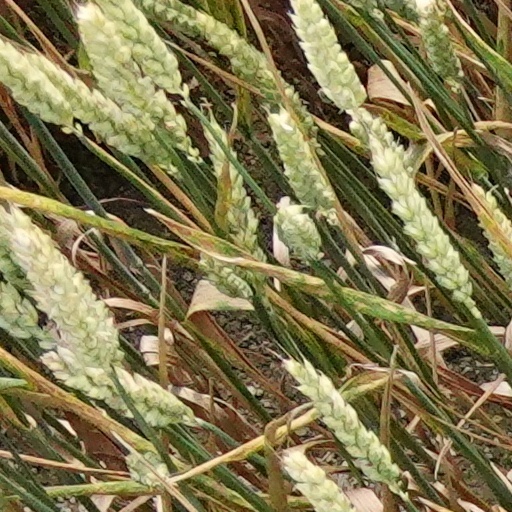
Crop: wheat